Lagarfljót Worm

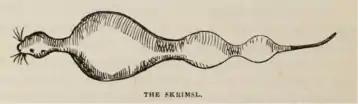
A lake monster reportedly seen at Skorradalsvatn.

Baring-Gould (1863) had obtained reports about a 46 feet long lake monster (which he referred to as a "skrimsl") allegedly surfacing in Skorradalsvatn and witnessed by at least three farmers. It had a head like a seal's, and subsequently one hump appeared in view, then another. A sketch was produced by one of the witnesses, and Baring-Gould printed a replica of it. The author considered the description to bear an uncanny resemblance to the creature reported in the annals.